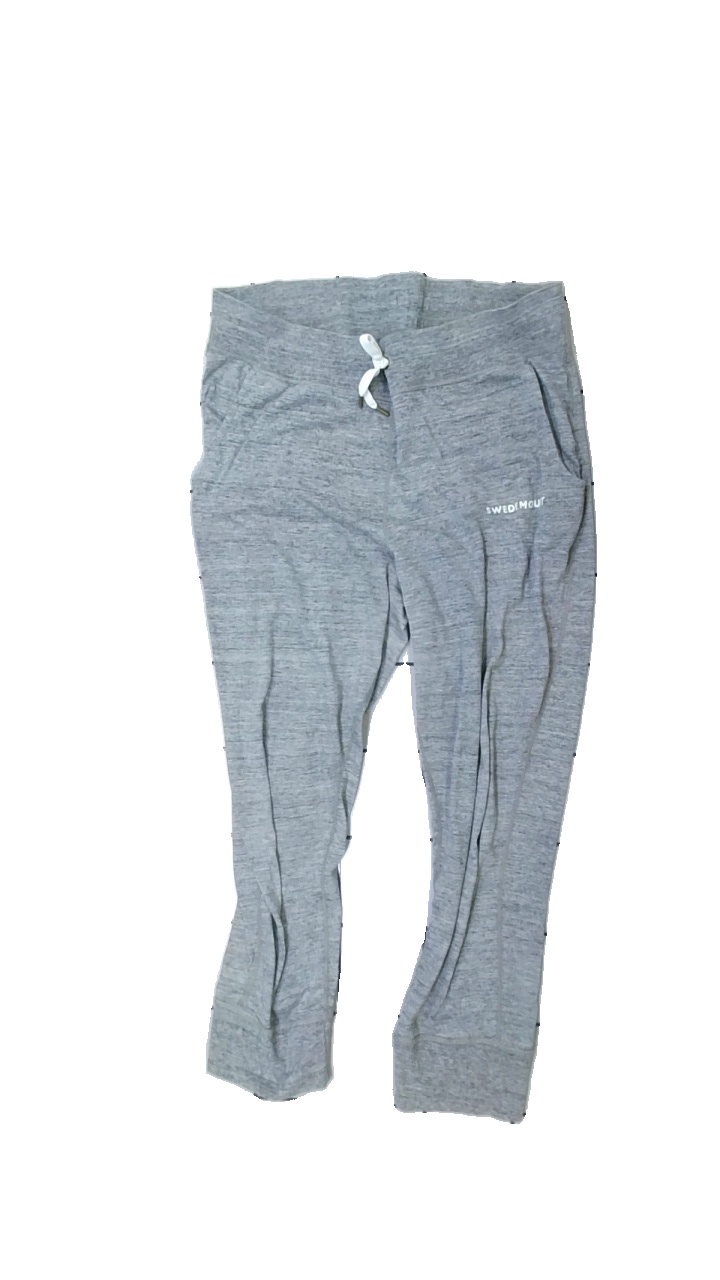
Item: Trousers (Ladies)
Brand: Swedemount
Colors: Grey
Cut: Regular
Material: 90% polyester, 10% cotton
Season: All
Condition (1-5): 3
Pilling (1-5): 1
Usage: Export
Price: <50